Hainanese chicken rice

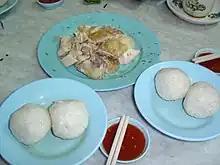
'Chicken rice balls', a Malaysian variation of chicken rice, in Muar, Johor, Malaysia

Hainanese chicken rice is a dish adapted from early Chinese immigrants originally from Hainan province in southern China. It is based on a well-known Hainanese dish called Wenchang chicken, which is one of four important Hainan dishes dating to the Qing dynasty. The original dish was adapted by the Hainanese overseas Chinese population in the Nanyang area (present-day Southeast Asia). The Hainanese in China traditionally used a specific breed, the Wenchang chicken, to make the dish. They would usually cook rice with the leftover chicken stock to create a dish known as "Wenchang chicken rice". Wenchang chicken rice remained a dish for special occasions in Hainanese homes in Singapore until the 1940s.